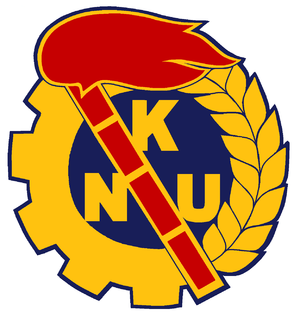
Norges Kommunistiske Ungdomsforbund
NKU's logo
Norges Kommunistiske Ungdomsforbund er et uafhængigt kommunistisk ungdomsforbund, som fra stiftelsen i 1903 til 1923 var ungdomsorganisation til Det norske Arbeiderparti, dengang hed forbundet Norges Socialdemokratiske Ungdomsforbund, og fra 1923 til 2006, med undtagelse af en periode omkring 1967, var ungdomsorganisation til Norges Kommunistiske Parti.